Cape Charles Historic District

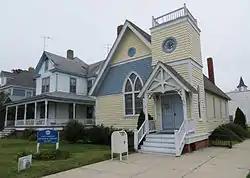
Cape Charles Memorial Library, April 2013

Cape Charles Historic District is a national historic district located at Cape Charles, Northampton County, Virginia. The Town was surveyed by the Virginia Department of Historic Resources in 1989, and a National Register Historic District was created and listed on the National Register of Historic Places.